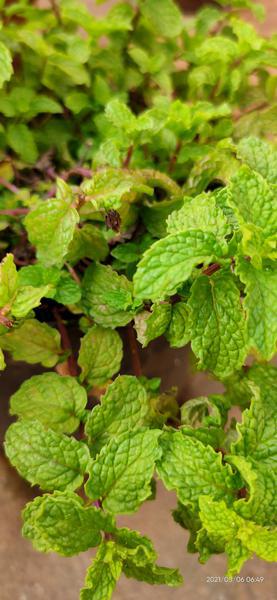
Plant: Mint